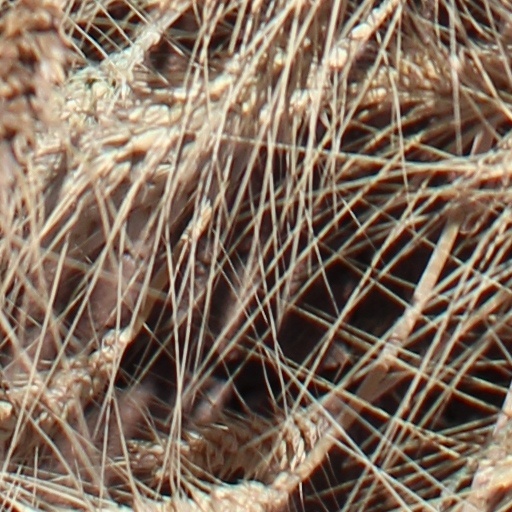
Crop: wheat